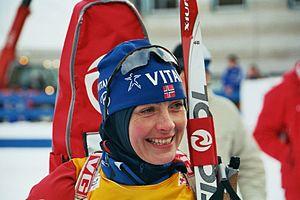
Liv Grete Poirée, née Skjelbreid le 7 juillet 1974 à Fusa, est une biathlète norvégienne. Elle remporte trois médailles olympiques, huit titres de championne du monde. Elle est également détentrice d'un globe de cristal récompensant la première du classement de la Coupe du monde.